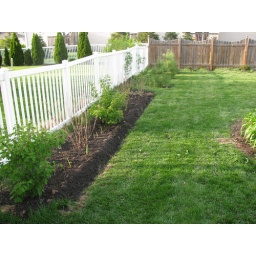
Created flower bed around shrubs planted last year. Also planted white pines in the distance about same time.